Alice 19th

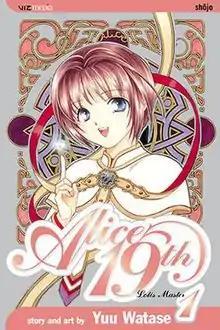
North American cover of the first manga volume

is a Japanese "shōjo" manga written by Yuu Watase. It appeared as a serial in the manga magazine "Shōjo Comic".